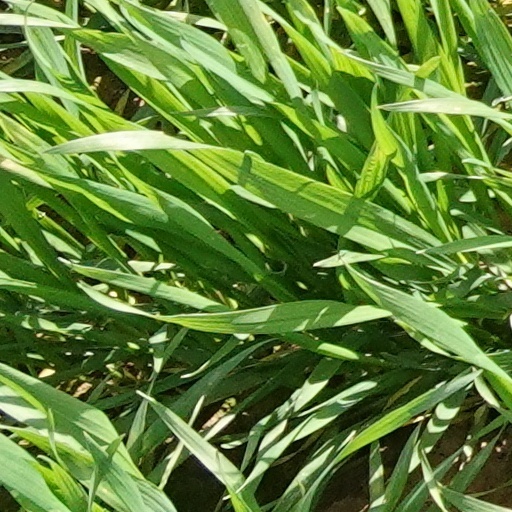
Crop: wheat